Hans Haselböck

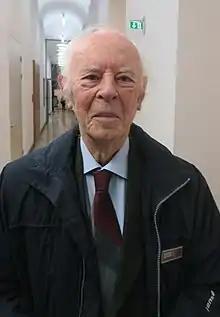
Haselböck in 2018

Johann Haselböck (26 July 1928 – 20 October 2021) was an Austrian organist, composer, author and academic teacher. He was organist at the Dominican Church, Vienna, for 65 years, and was professor of organ and improvisation at the Vienna Music Academy, where he later also served as head of the faculty of church music and as deputy rector. He gave organ concerts in Europe, North America, and the Near and Far East. Haselböck is regarded as a pioneer of Catholic church music in the German language after the Second Vatican Council.